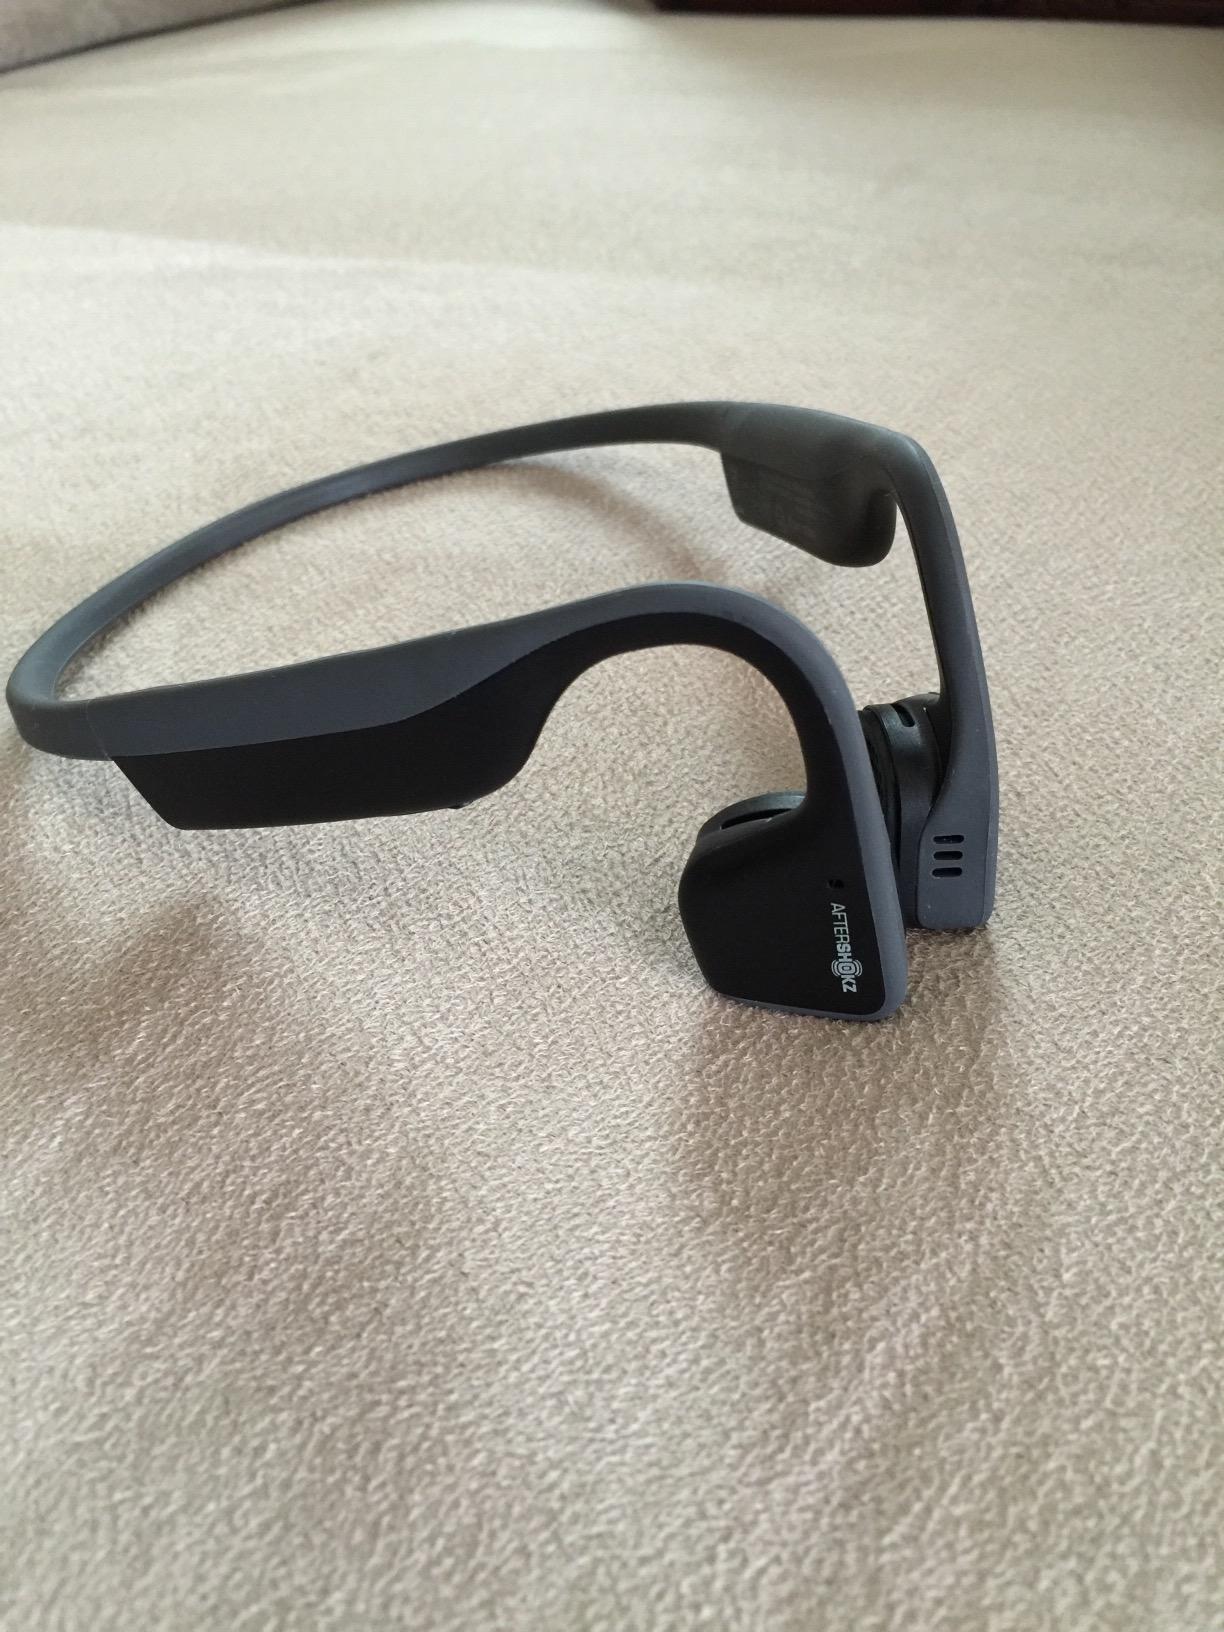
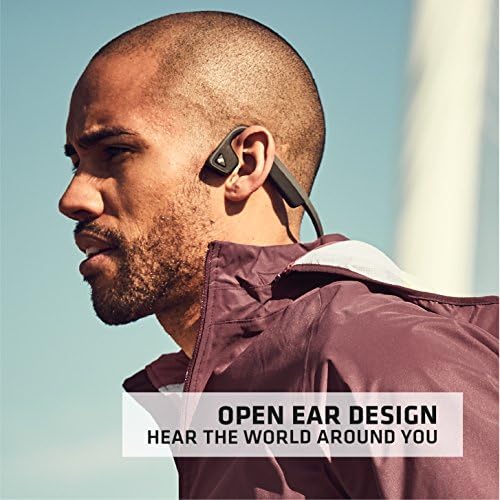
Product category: headphones
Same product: yes